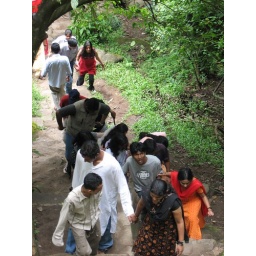
check the gal in red dress last in queue